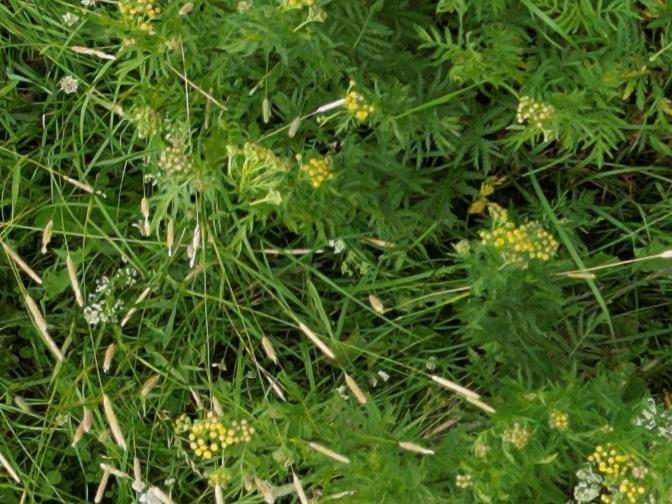
Flowers visible:  daisy flowers, yarrow flowers, yarrow flowers, yarrow flowers, yarrow flowers, yarrow flowers